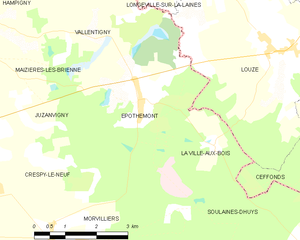
Carte des communes françaises: Épothémont